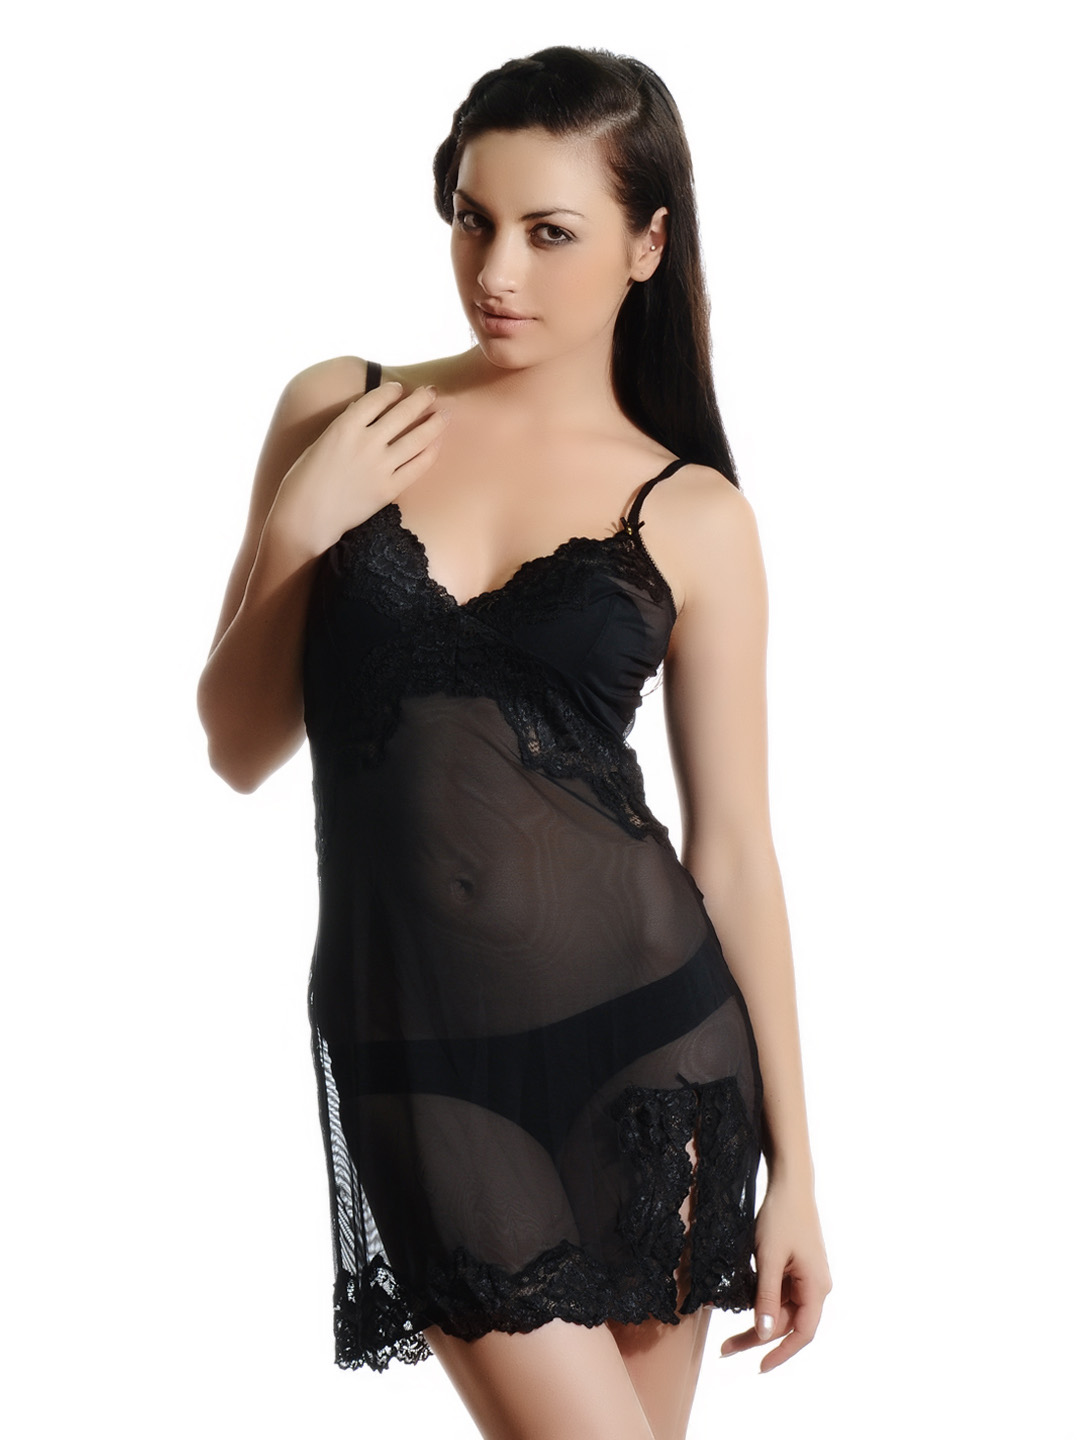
Avirate Black Babydoll Nightdress
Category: Apparel / Loungewear and Nightwear / Nightdress
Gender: Women
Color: Black
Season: Summer 2012
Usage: Casual